Aztec calendar

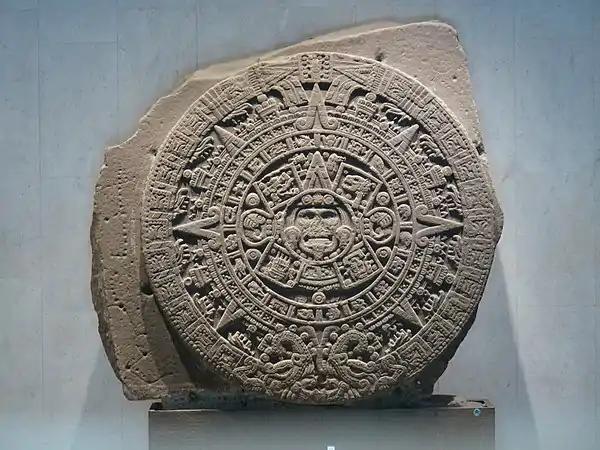
The Aztec sun stone depicts calendrical symbols on its inner ring but did not function as an actual calendar.

The Aztec sun stone, often erroneously called the calendar stone, is on display at the National Museum of Anthropology in Mexico City.